Adai people

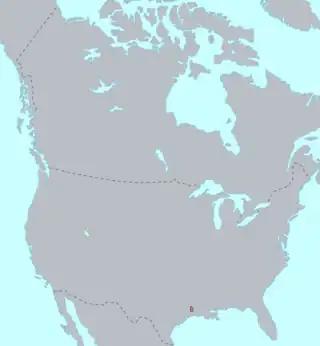
Historic homelands of the Adai people with modern national borders

The Adai were among the first peoples in North America to experience European contact and were profoundly affected. In 1530, Álvar Núñez Cabeza de Vaca wrote of them using the name "Atayos".